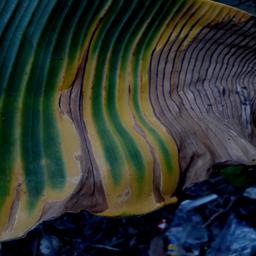
Label: POTASSIUM DEFICIENCY